Les Sièges

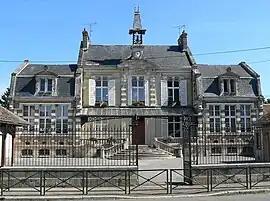
The town hall in Les Sièges

Les Sièges is a commune in the Yonne department in Bourgogne-Franche-Comté in north-central France.